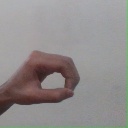
अक्षर: औ